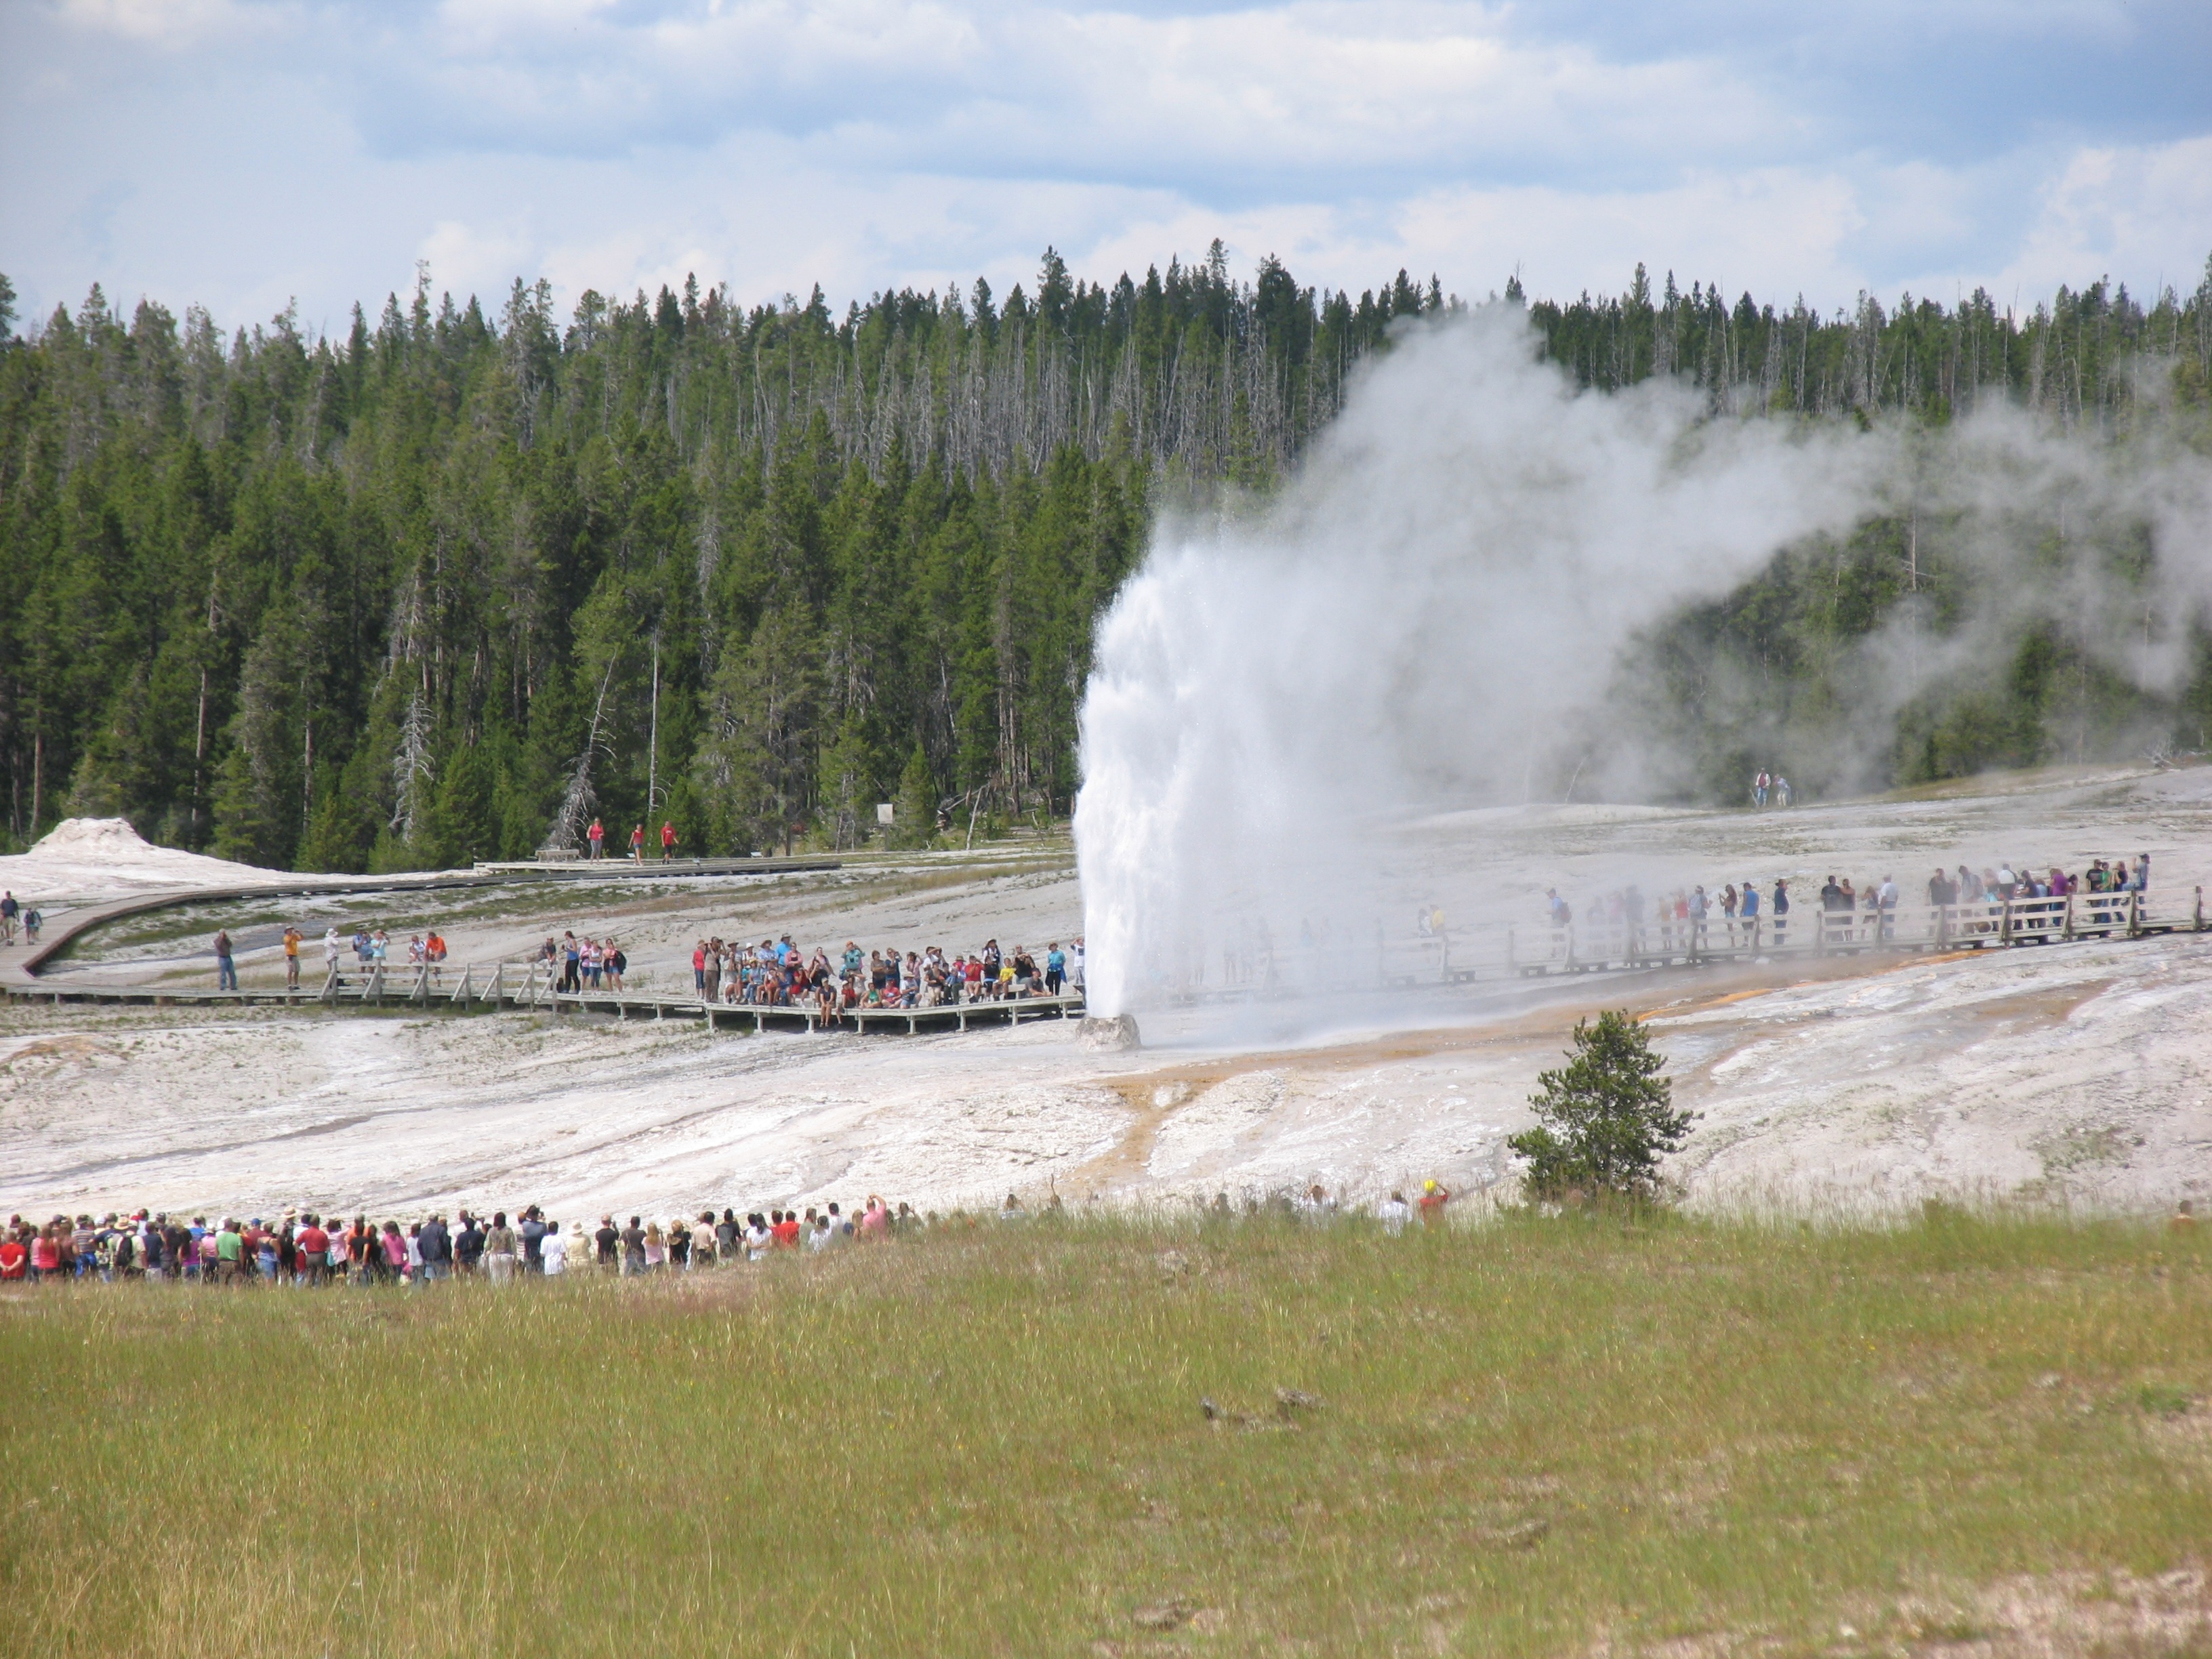
body of water, yellowstone, geyser, beehive, landform, atmosphere of earth